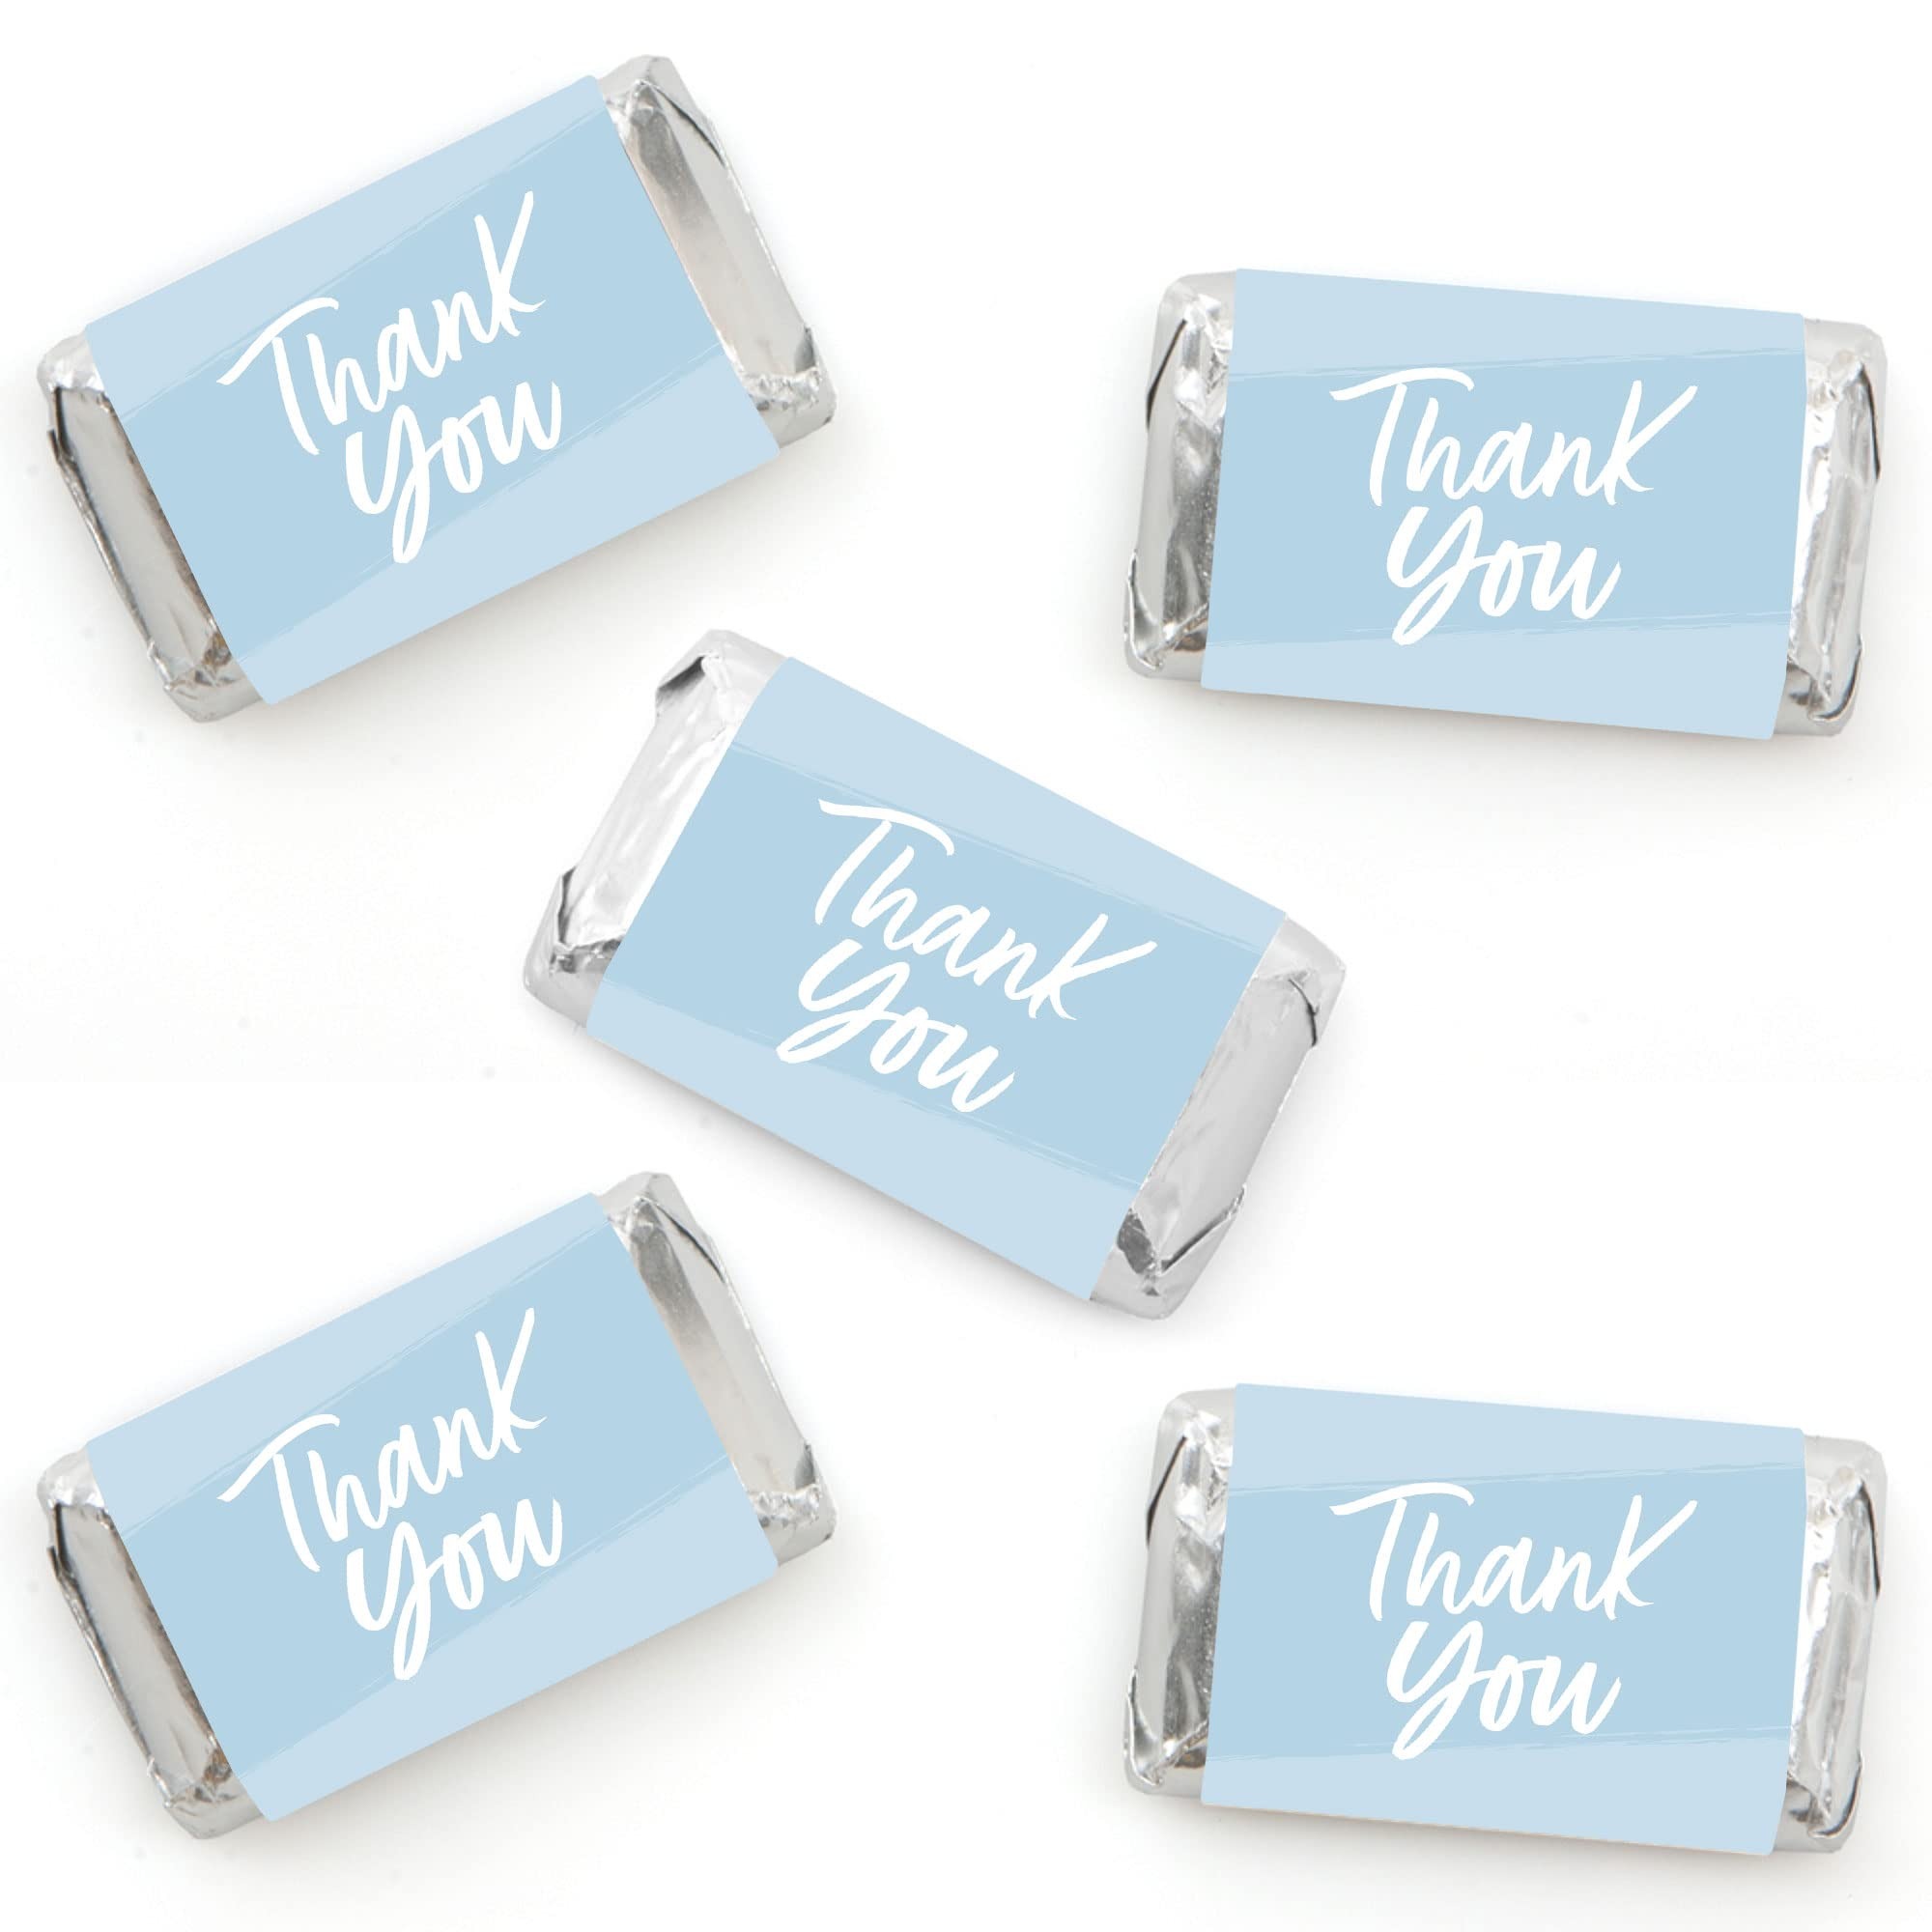
Item Name: Big Dot of Happiness Dusty Blue Elegantly Simple - Mini Candy Bar Wrapper Stickers - Guest Party Favors Small Favors - 40 Count
Bullet Point 1: Dusty Blue Elegantly Simple Mini Candy Bar Wrappers INCLUDES 40 candy stickers, perfect for styling an adorable light blue candy buffet or unique guest party favors.
Bullet Point 2: Dusty Blue Elegantly Simple mini candy bar wrappers MEASURE 1.25” wide x 2.75” high and will quickly add a personal touch to all your sweet treats. It is easy to wrap Hershey's Miniature candy bars with these thank you stickers!
Bullet Point 3: EASY PARTY DECORATIONS: Dusty Blue Elegantly Simple mini candy bar sticker labels are an easy party decoration to add to your list of party supplies. Scatter decorated miniature candy bars down your dining tables, package in small gift bags as a party favor or display in a pretty bowl at your candy buffet. Get creative with your dusty blue DIY guest party decoration ideas!
Bullet Point 4: PREMIUM PARTY SUPPLIES: Dusty Blue Elegantly Simple mini candy bar labels are professionally printed on sticker paper with a photo-like shine. They are individually inspected and carefully packaged by hand. Simply wrap each sticker around a miniature chocolate candy bar.
Bullet Point 5: MADE IN THE USA: Dusty Blue Elegantly Simple - Mini Candy Bar Wrappers Guest Party Favors are designed and manufactured at our Wisconsin facility using materials that are Made in the America. Please Note: Candies are not included but are available at your local grocery store.
Product Description: One of the easiest (and tastiest) do-it-yourself party favors available, our original Dusty Blue Elegantly Simple themed mini candy bar wrapper sticker labels are a must-have for any guest event. Simply add these mini candy bar wrappers to Hershey's miniature candy bars and easily create a party favor beautiful enough to be scattered in the middle of your tables or placed in a bowl at the cake table as an extra treat. Your guests will love the adorable design. Mini candy bar wrappers are sold in a set of 40, so be sure to order enough for everyone because this is one party favor no one can resist.
Value: 40.0
Unit: Count

Price: 9.99